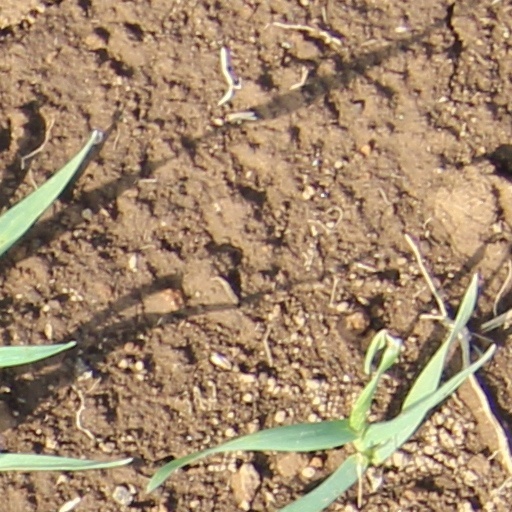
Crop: wheat